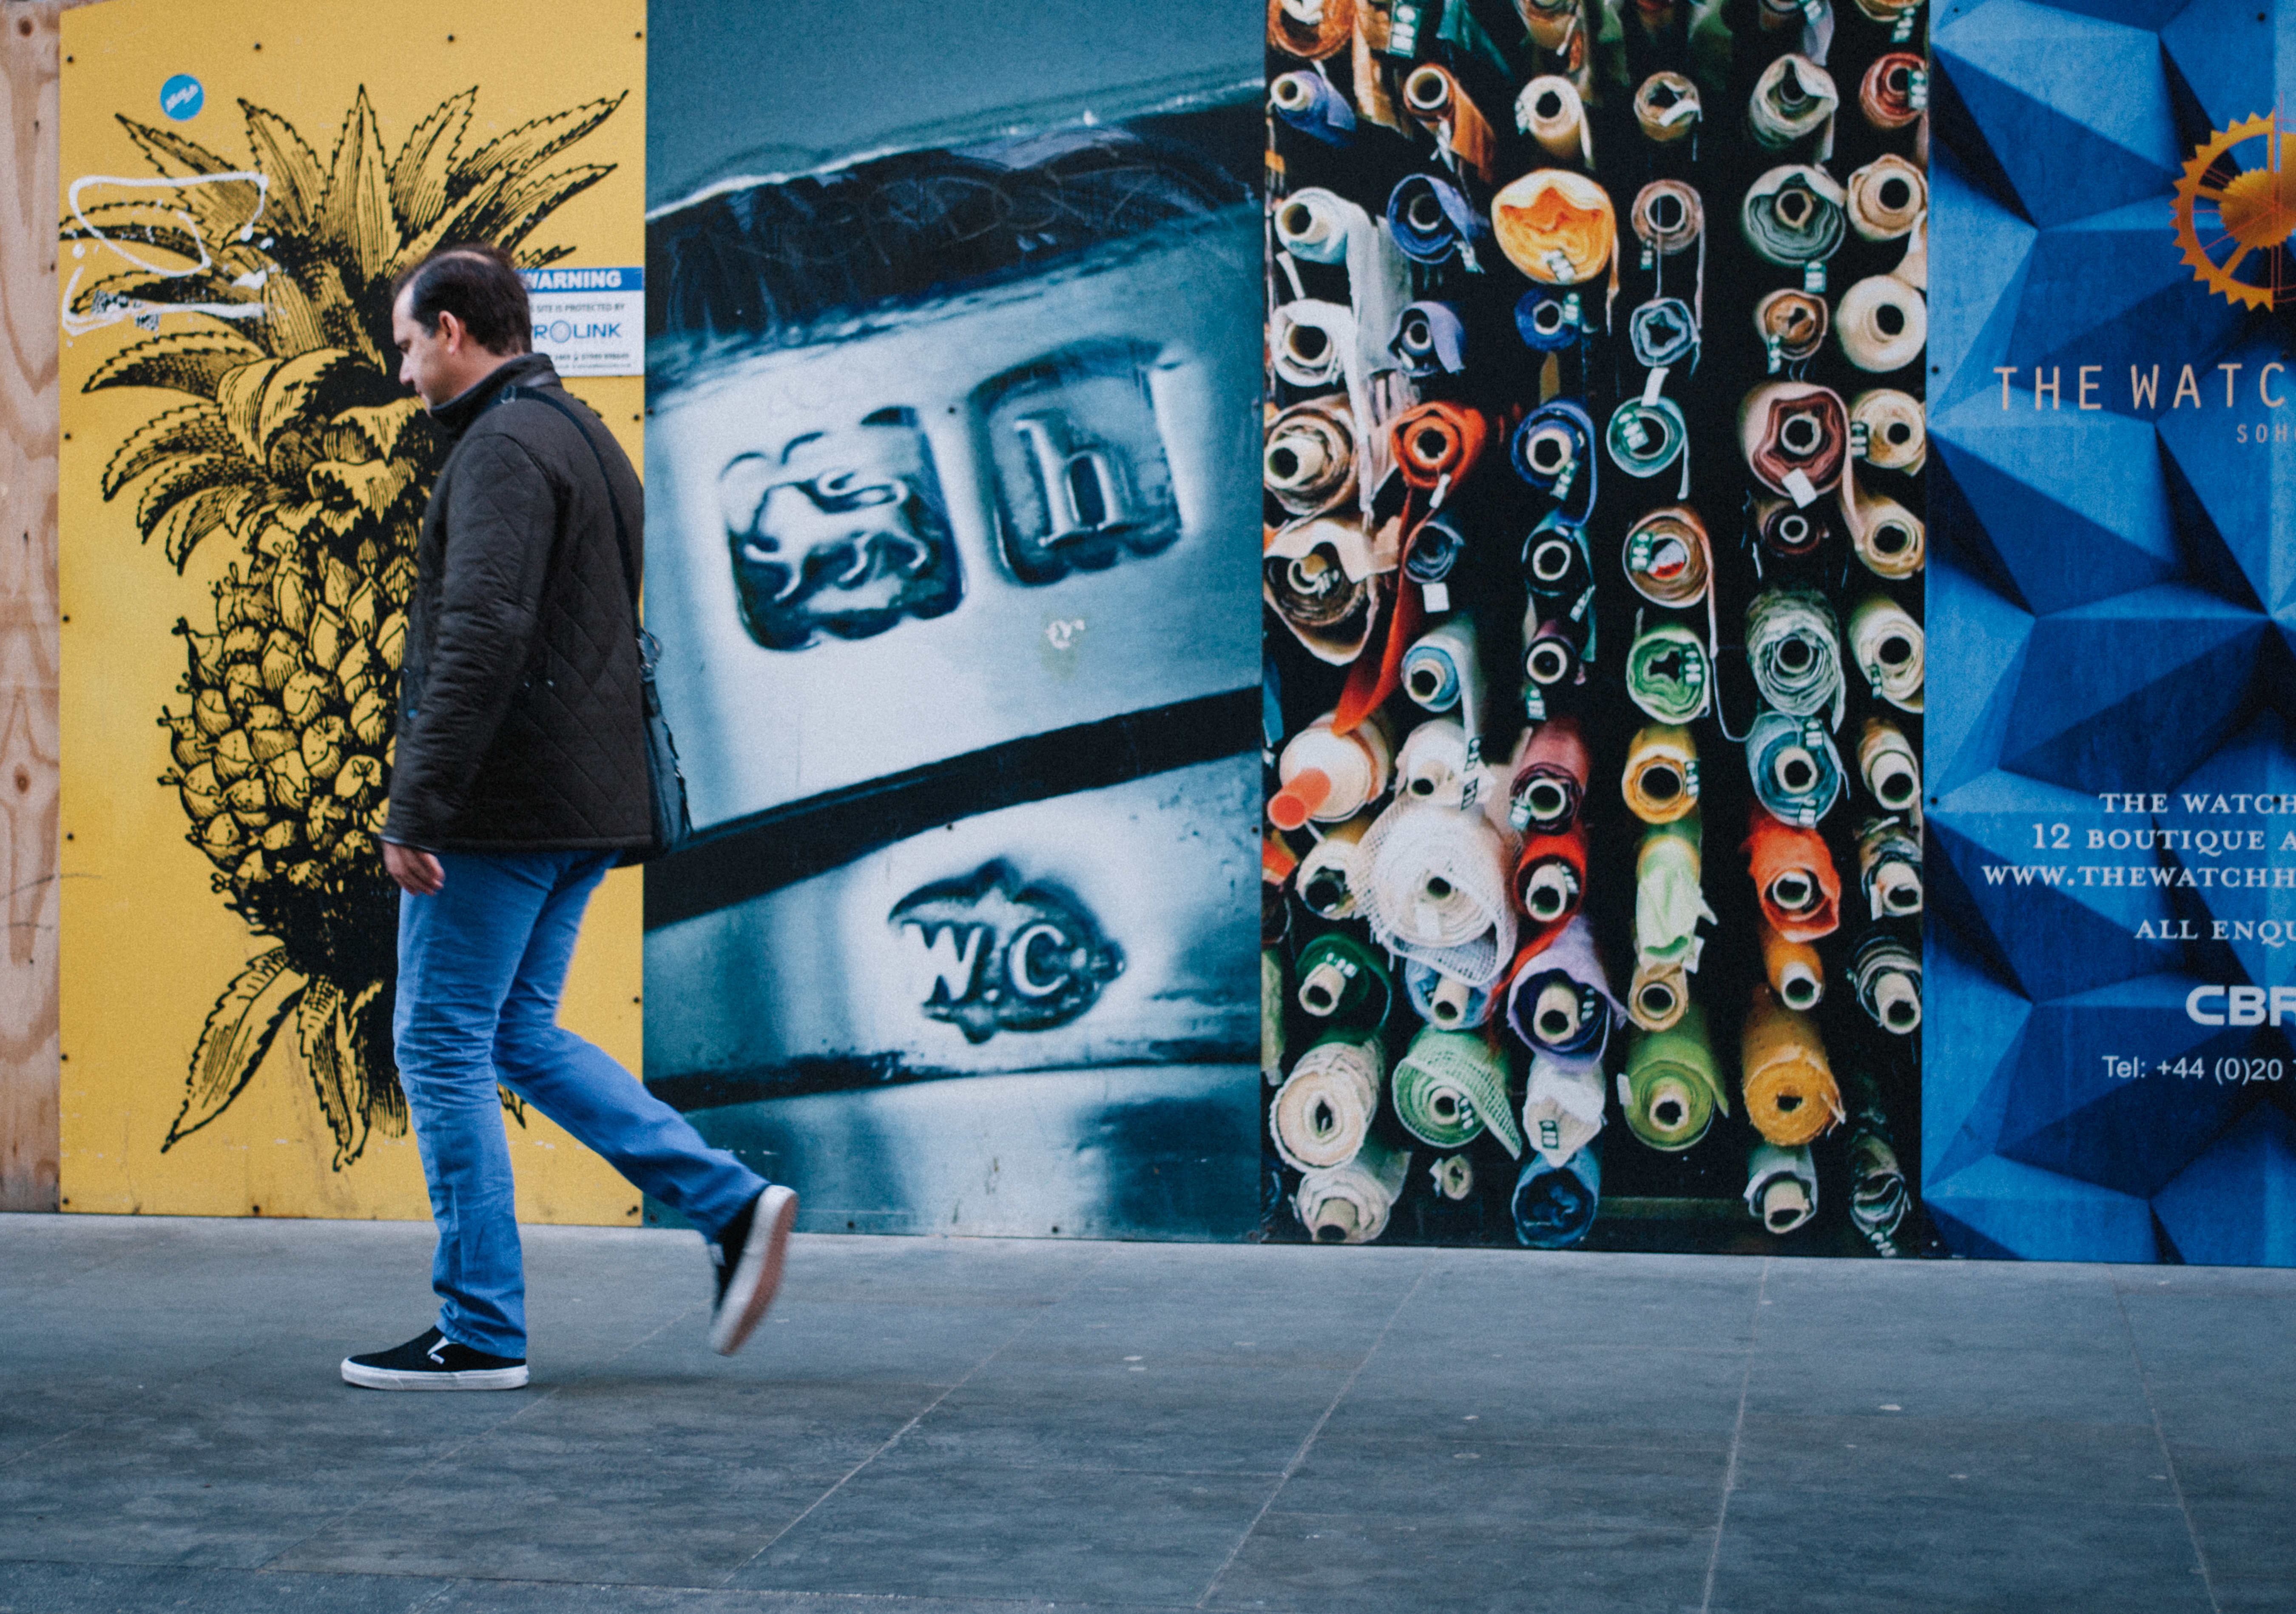
man, street, advertising, walk, color, blue, street art, art, mural, poster, wallart, modern art